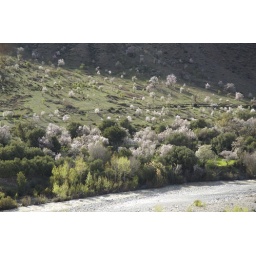
Apricot in flower with blue bag litter